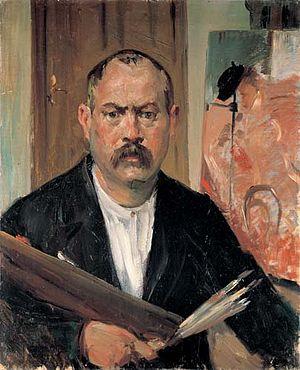
Franz Heinrich Louis Corinth, dit Lovis Corinth, est un artiste peintre allemand. On considère généralement son œuvre comme une synthèse réussie entre l'impressionnisme et l'expressionnisme. Lovis Corinth fut marié à la peintre Charlotte Berend-Corinth.